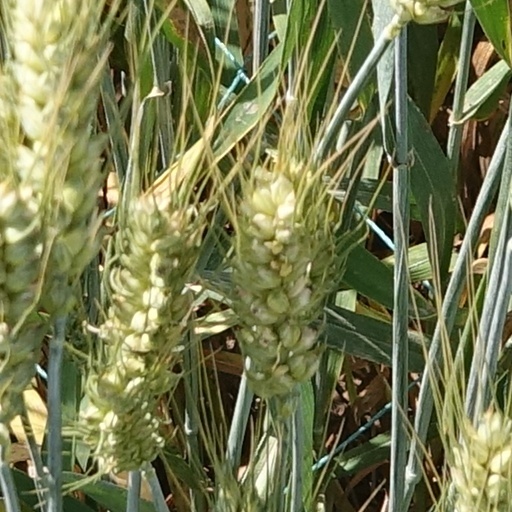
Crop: wheat